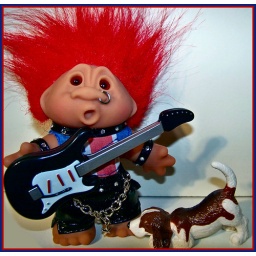
One Object 365 Days Project - 42/365. Dante in his rock star red wig.